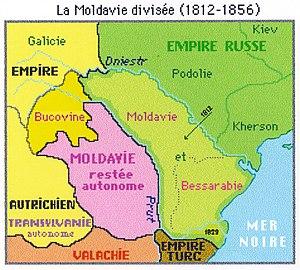
Carte historique de la Moldavie 1812-1856
La principauté de Moldavie est un État européen historique. Avec celle de Valachie et celle de Transylvanie, c'est l'une des trois principautés médiévales à population roumanophone. Avec la Valachie c'est aussi l'une des deux « principautés danubiennes ». La Moldavie en tant que région historique, couvrait un territoire aujourd'hui partagé entre trois États modernes : la Roumanie, la Moldavie et l'Ukraine. Son histoire constitue une période importante du passé de la république de Moldavie et de la Roumanie, qui en revendiquent toutes deux la culture, les souverains, le patrimoine littéraire et les monuments. Elle avait une législation, une armée, une flotte sur le Danube et un corps diplomatique : ce n'était donc pas, comme le représentent de façon inexacte de nombreux ouvrages historiques modernes, une province turque ou polonaise, mais une principauté d'abord indépendante, ensuite autonome, vassale seulement tantôt des rois de Pologne, tantôt du sultan ottoman de Constantinople.